Beamish Murdoch

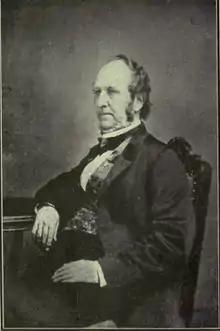
Beamish Murdoch

Beamish Murdoch (August 1, 1800 – February 9, 1876) was a lawyer, historian, and political figure in Nova Scotia. He represented Halifax township in the Nova Scotia House of Assembly from 1826 to 1830.